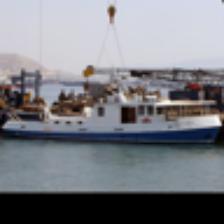
Label: NonHuman